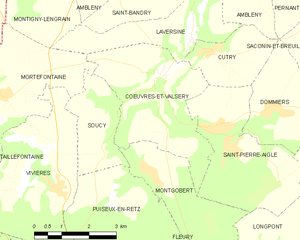
Carte des communes françaises: Cœuvres-et-Valsery
Cœuvres-et-Valsery est une commune française située dans le département de l'Aisne, en région Hauts-de-France, formée par ordonnance du 29 mai 1830 par fusion de Cœuvres et Valsery.